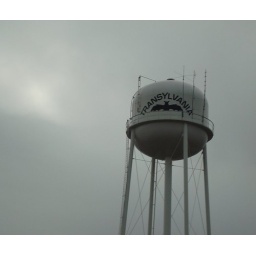
water tower in transylvania la